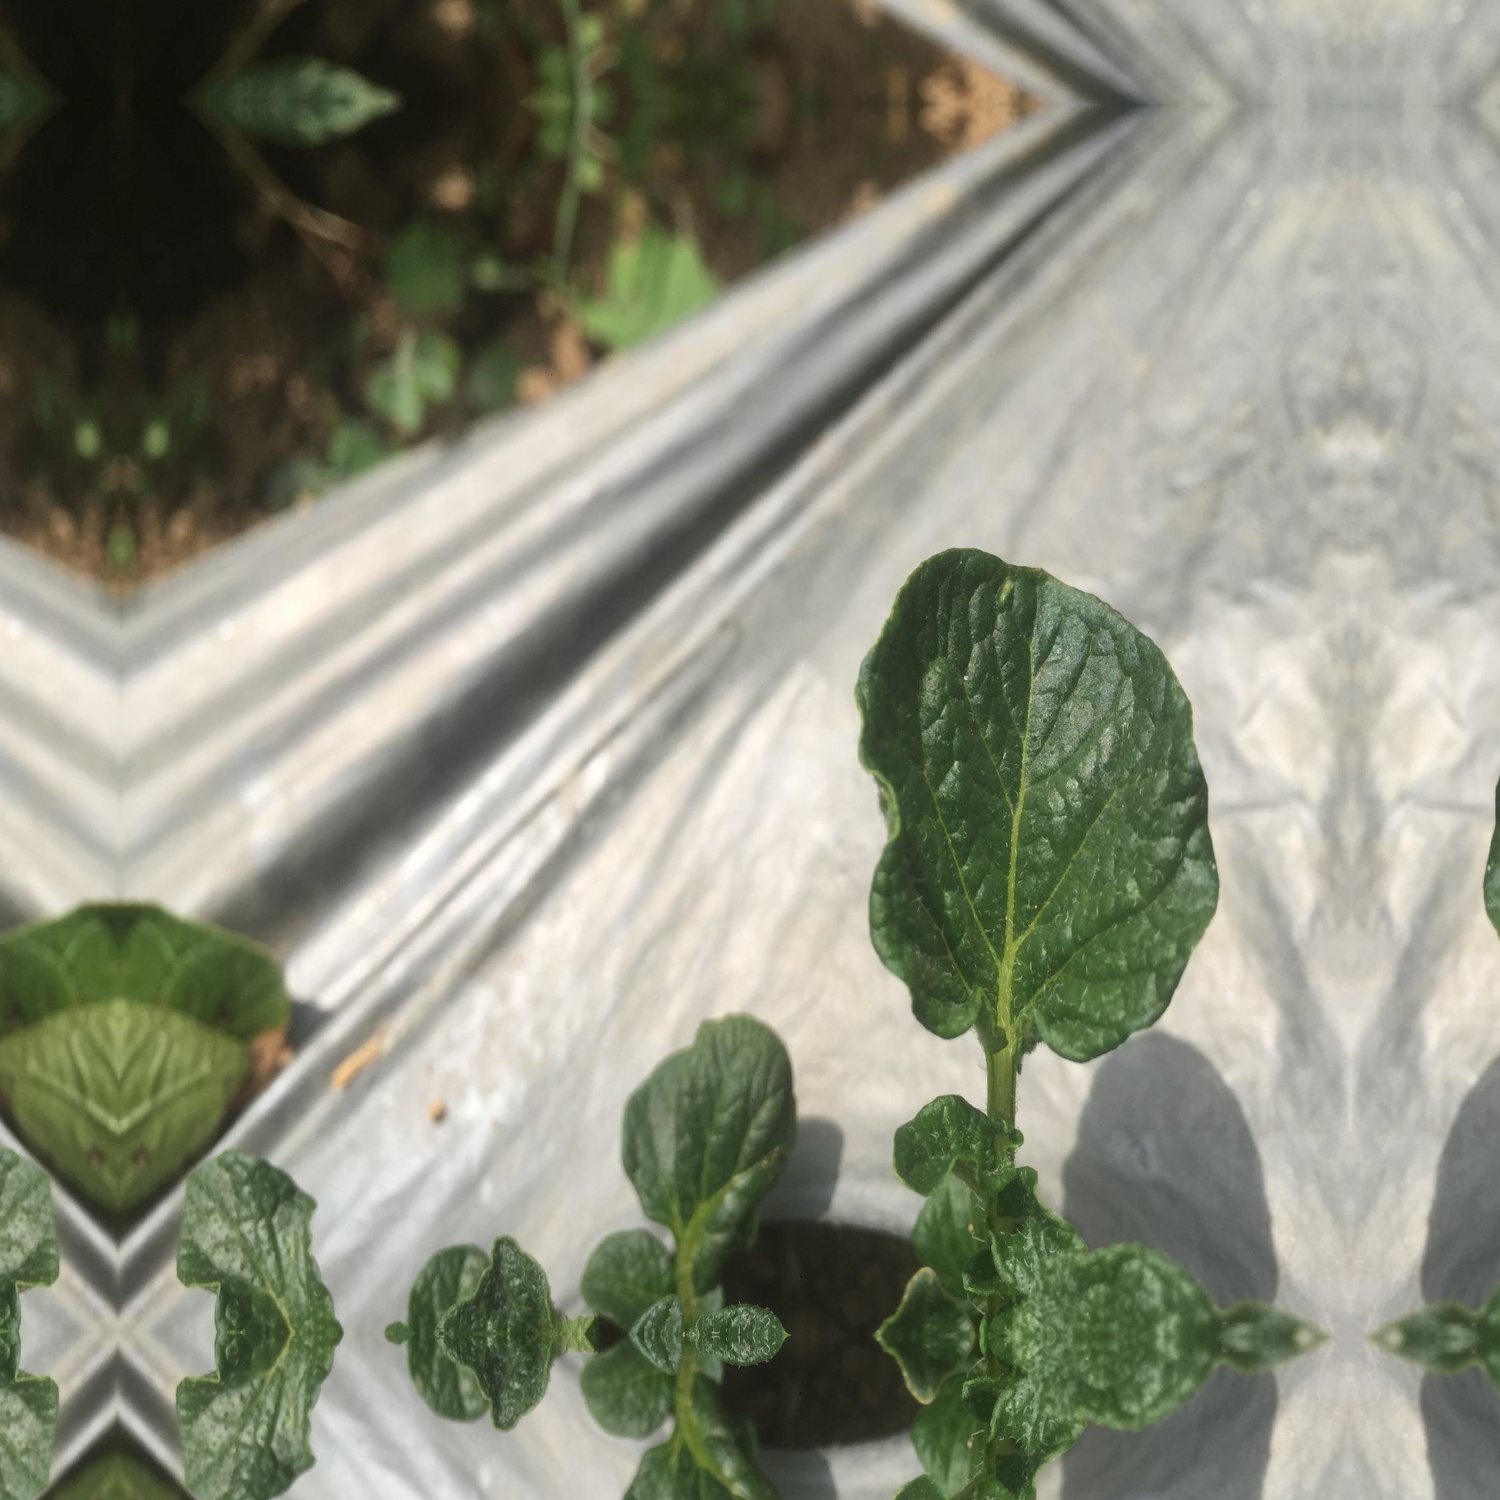
Etiqueta: Virus